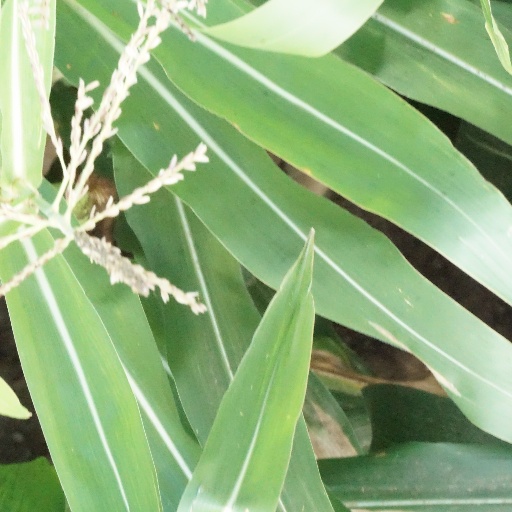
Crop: maize; corn